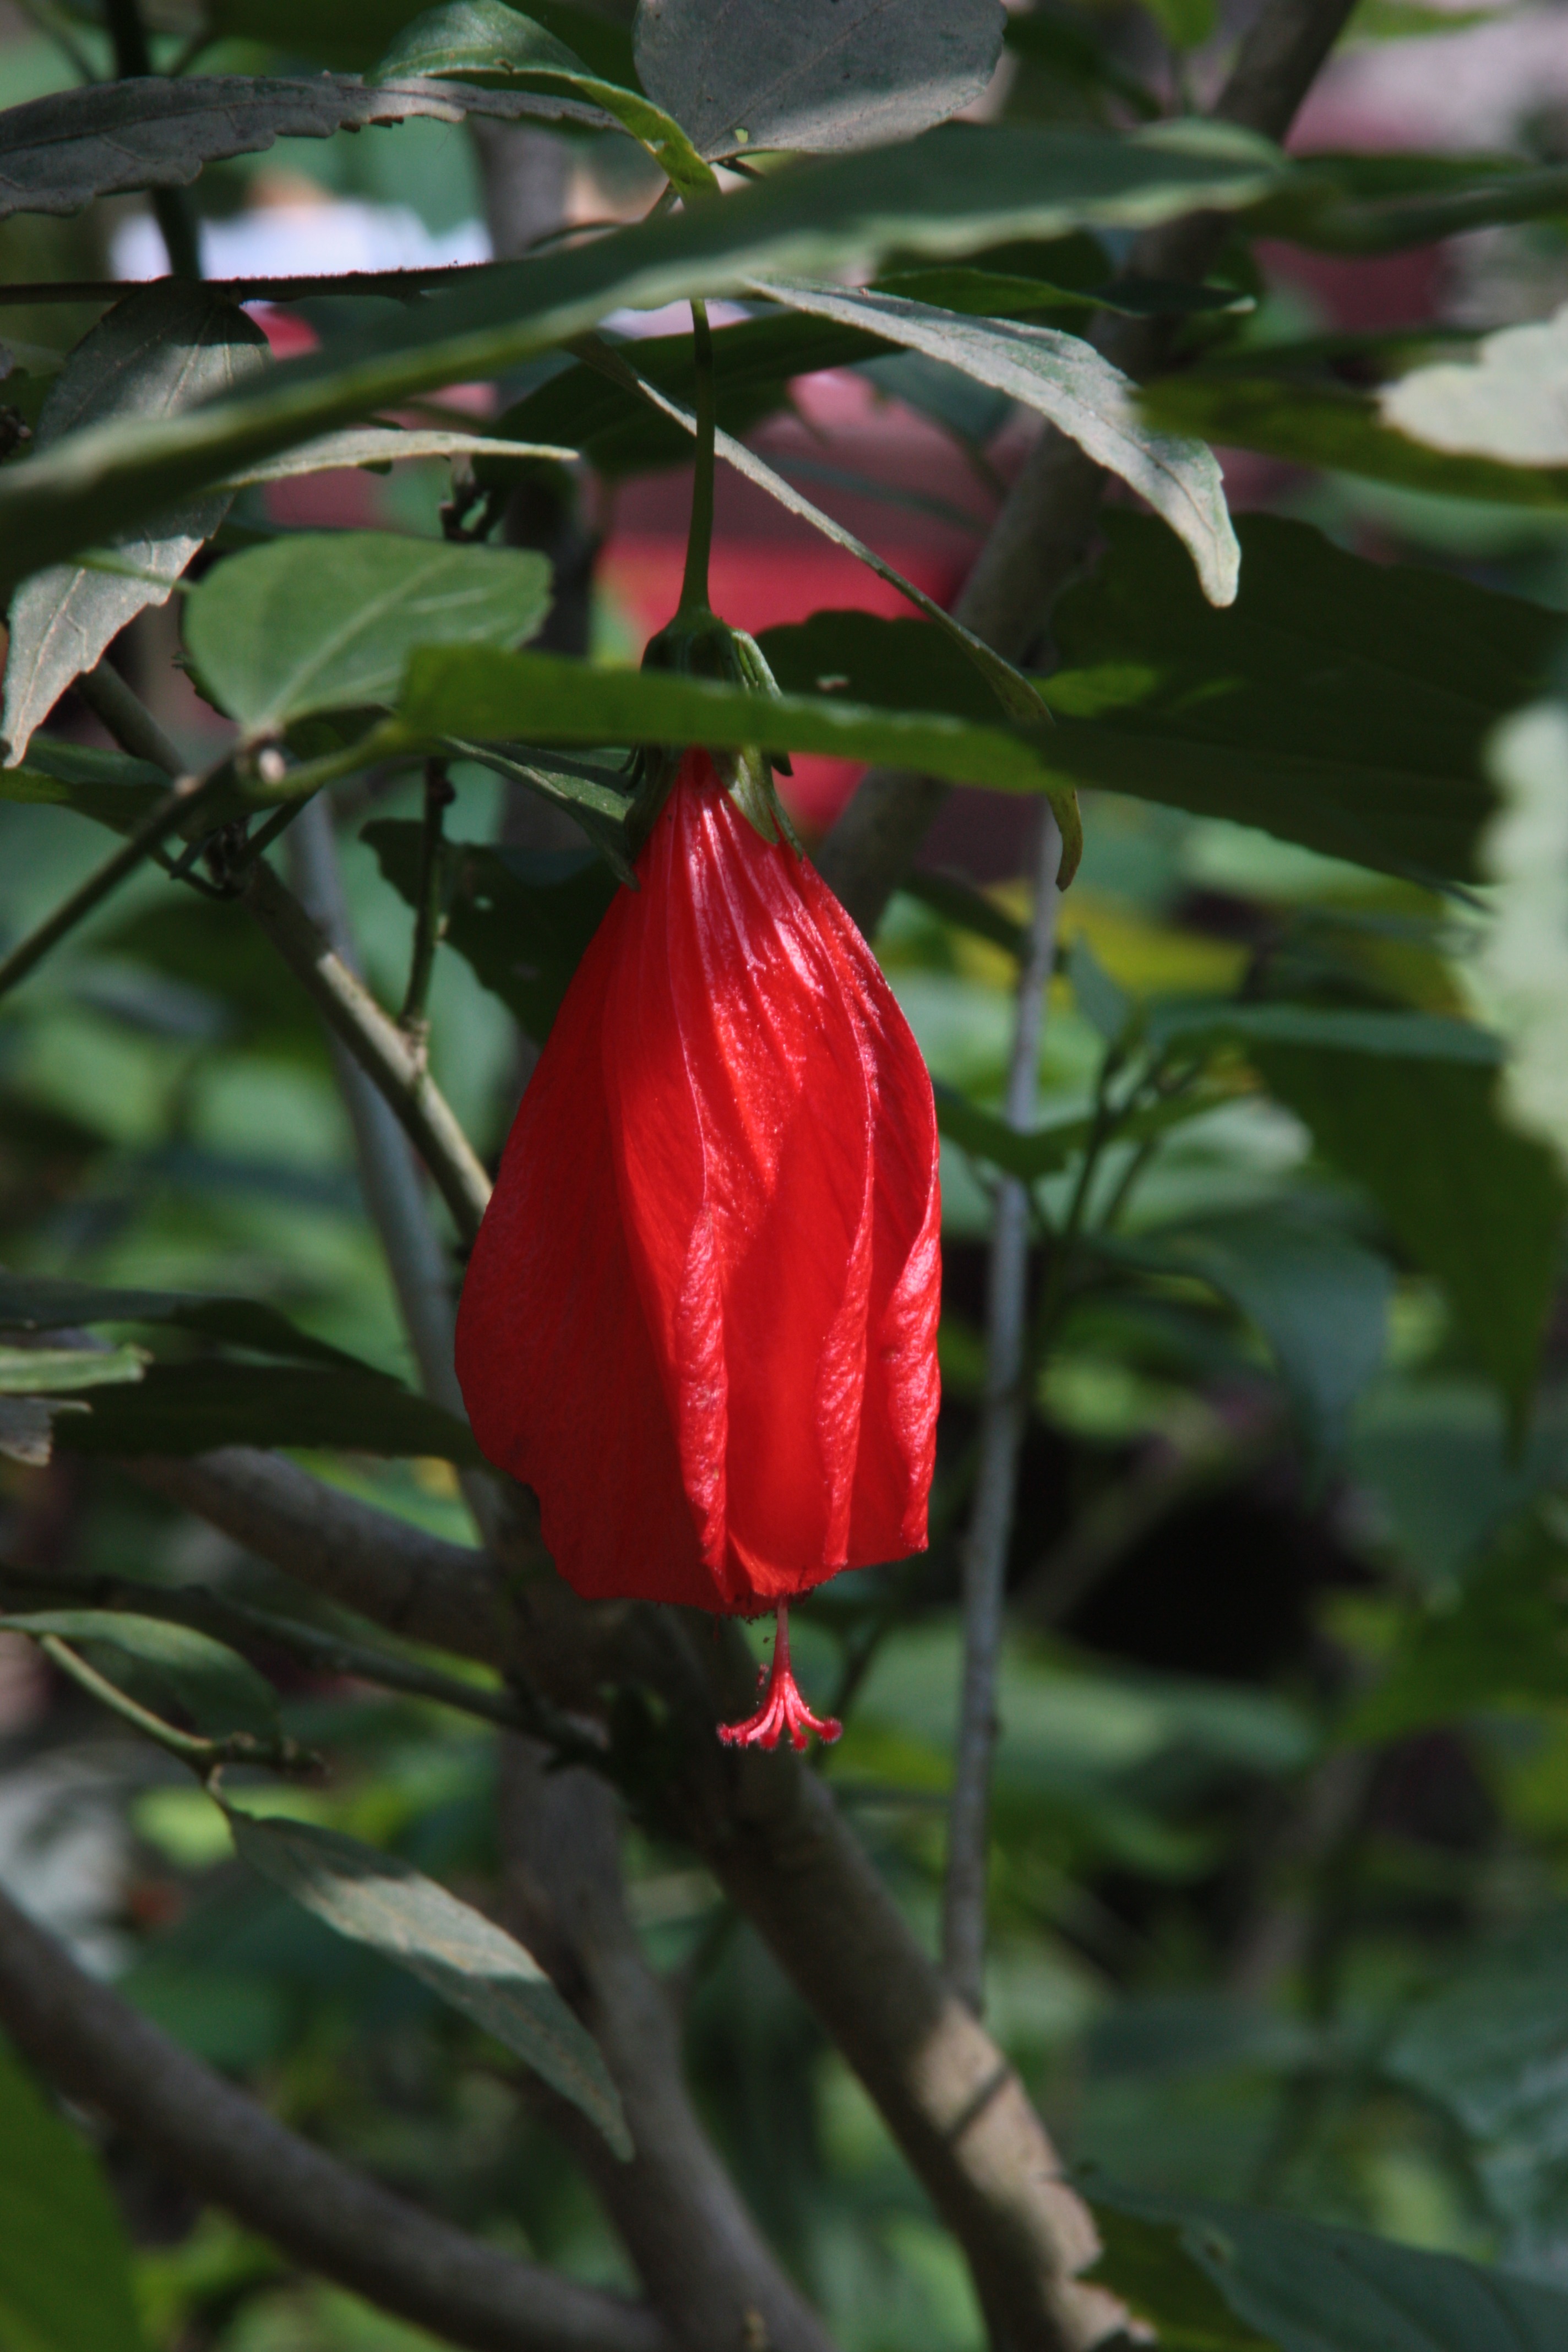
nature, blossom, plant, stem, leaf, flower, petal, bloom, floral, environment, red, herb, natural, botany, agriculture, flora, botanical, wildflower, red flower, outdoors, vegetation, horticulture, organic, flowering plant, land plant